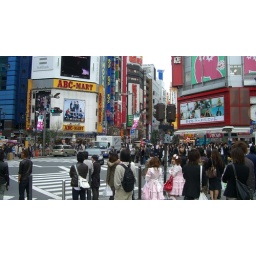
Crossing in Tokyo with two cute girls